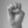
ASL letter: E